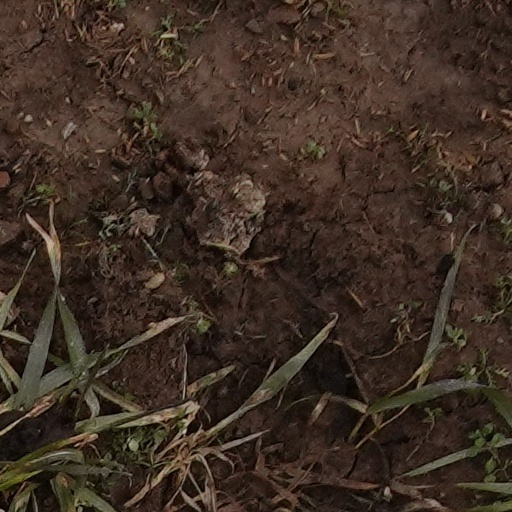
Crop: wheat